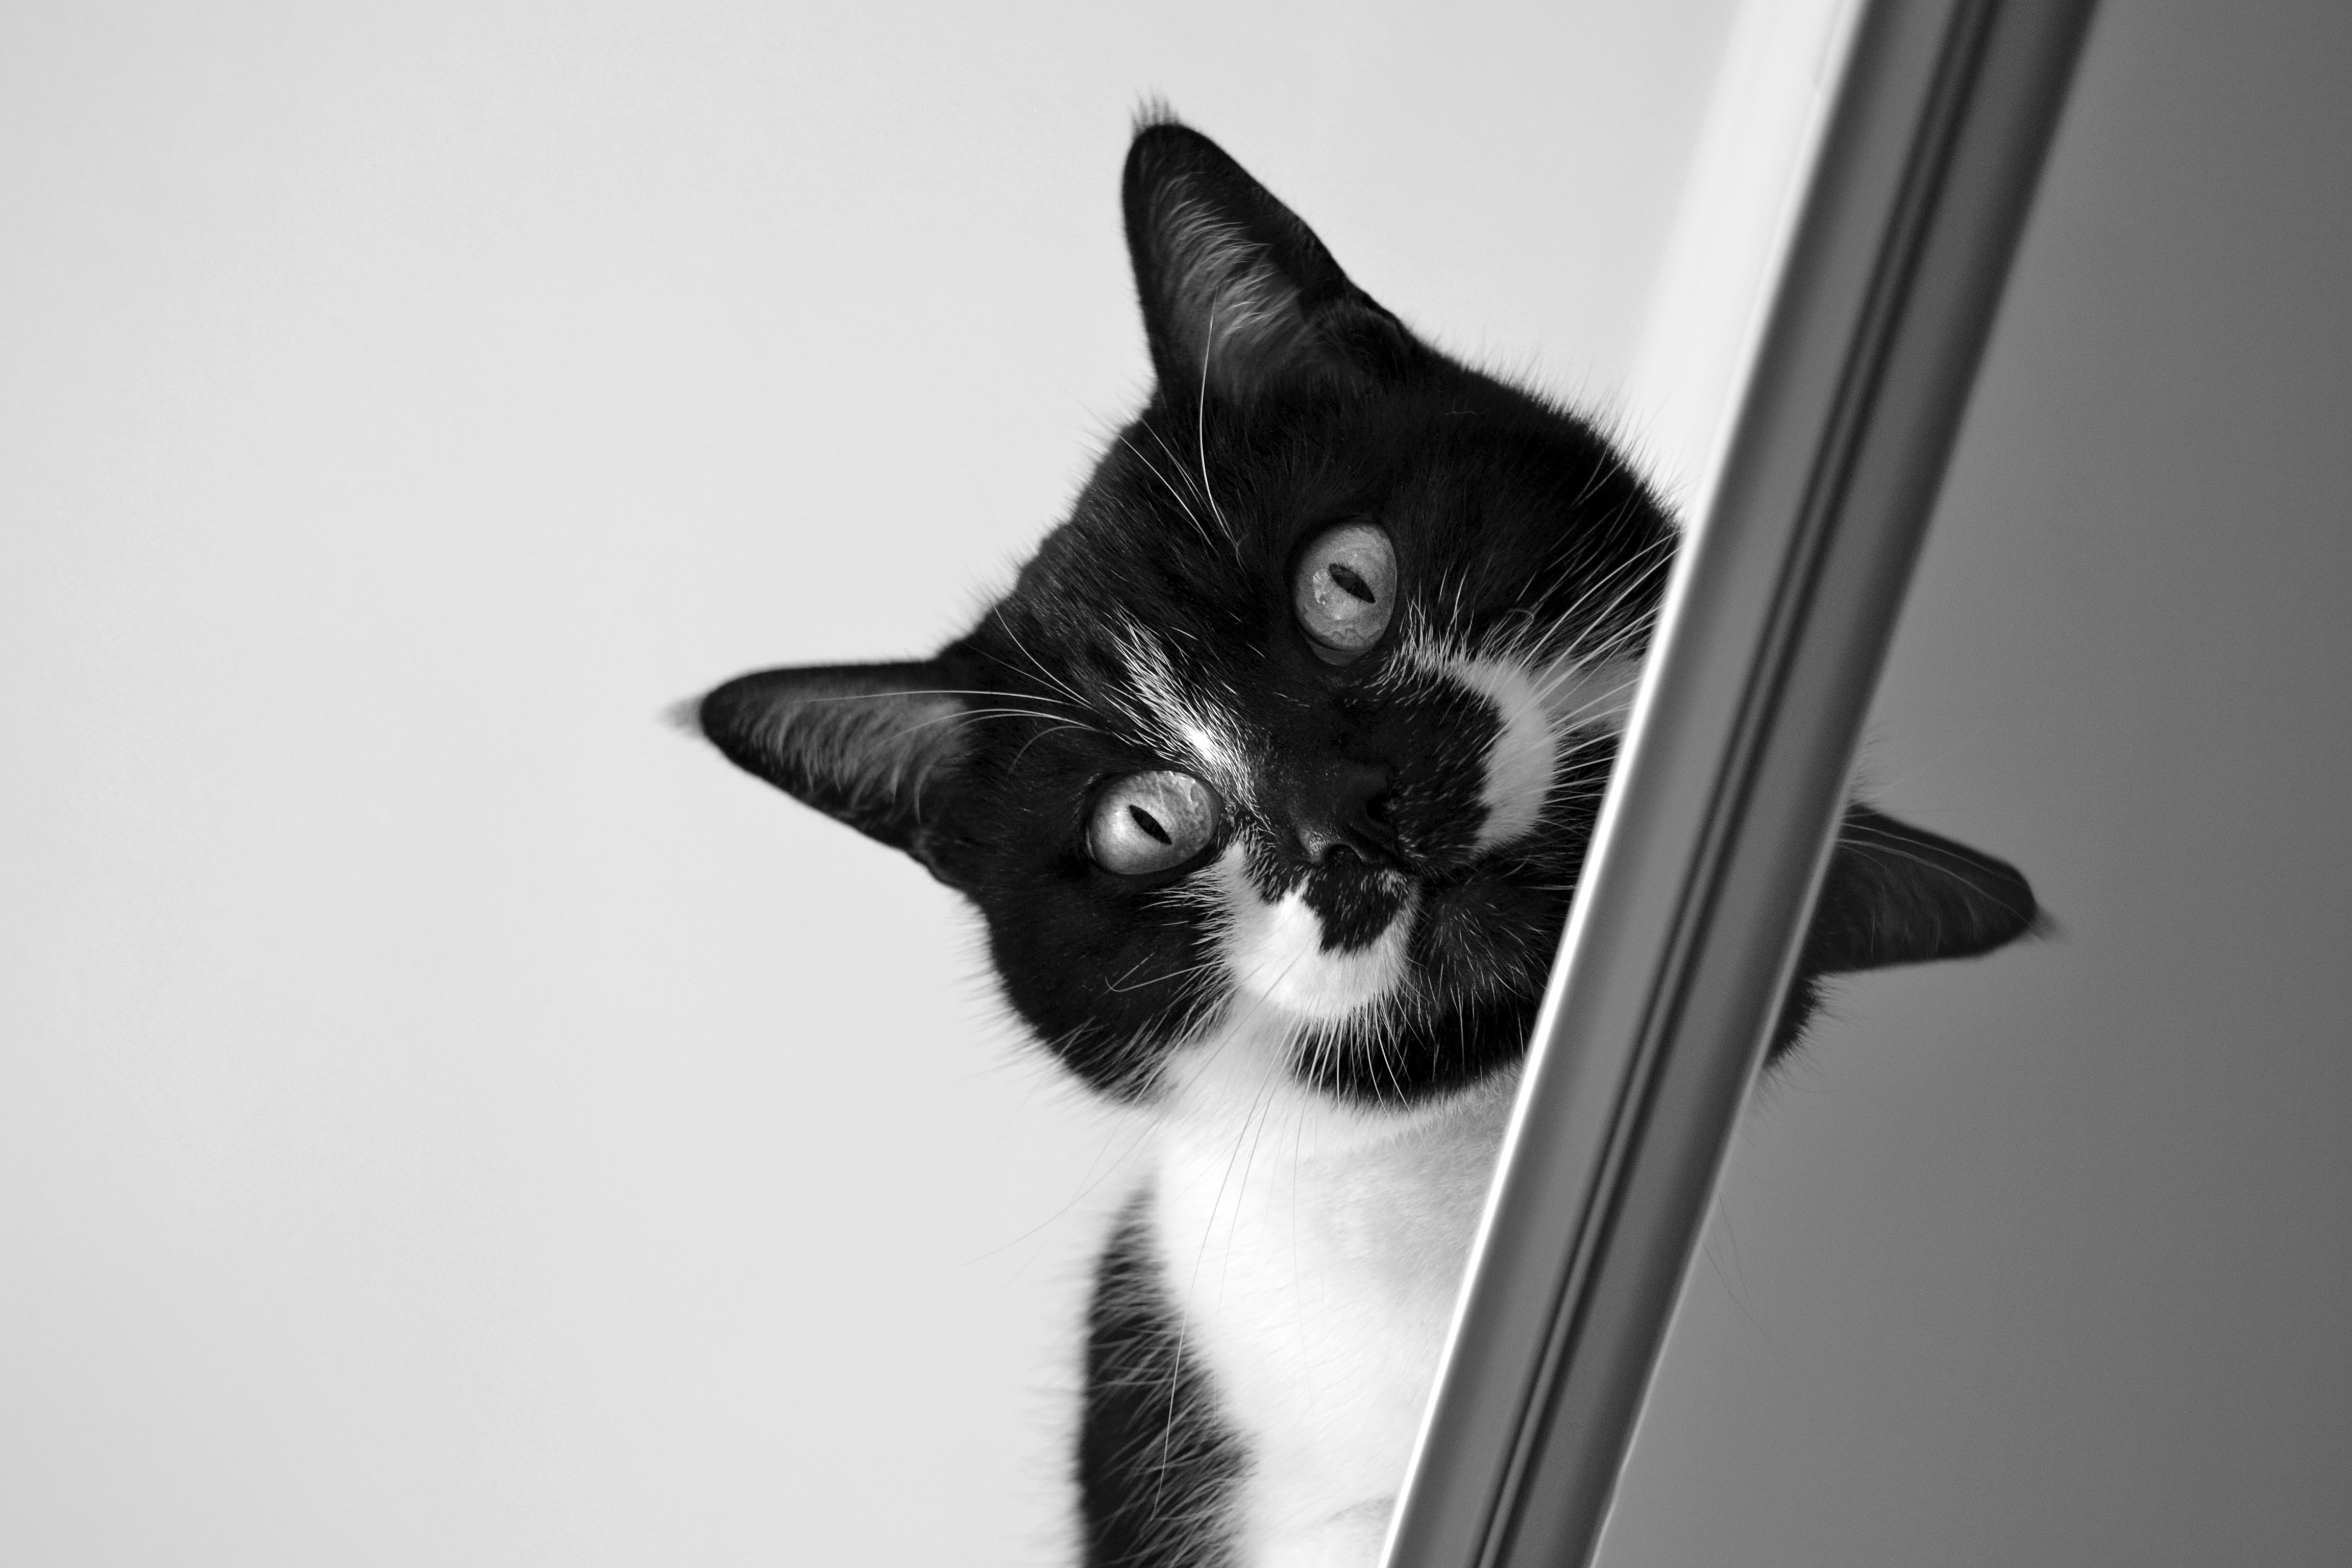
cat, black, white, mammal, black and white, vertebrate, whiskers, small to medium sized cats, cat like mammal, black cat, monochrome, monochrome photography, kitten